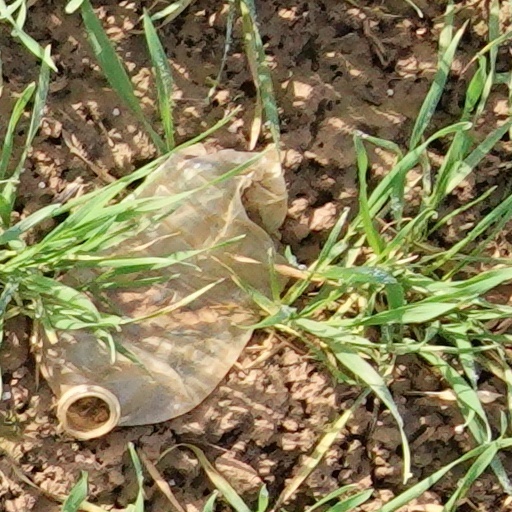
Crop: wheat